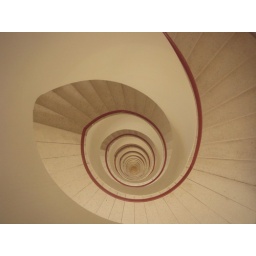
Stairs in an office building